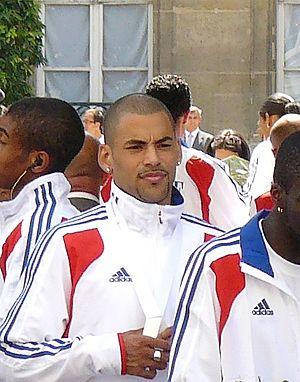
Garfield Darien, athlète français (110 m haies), lors de la réception à l'Élysée des médaillés de Barcelone , le 3 août 2010.